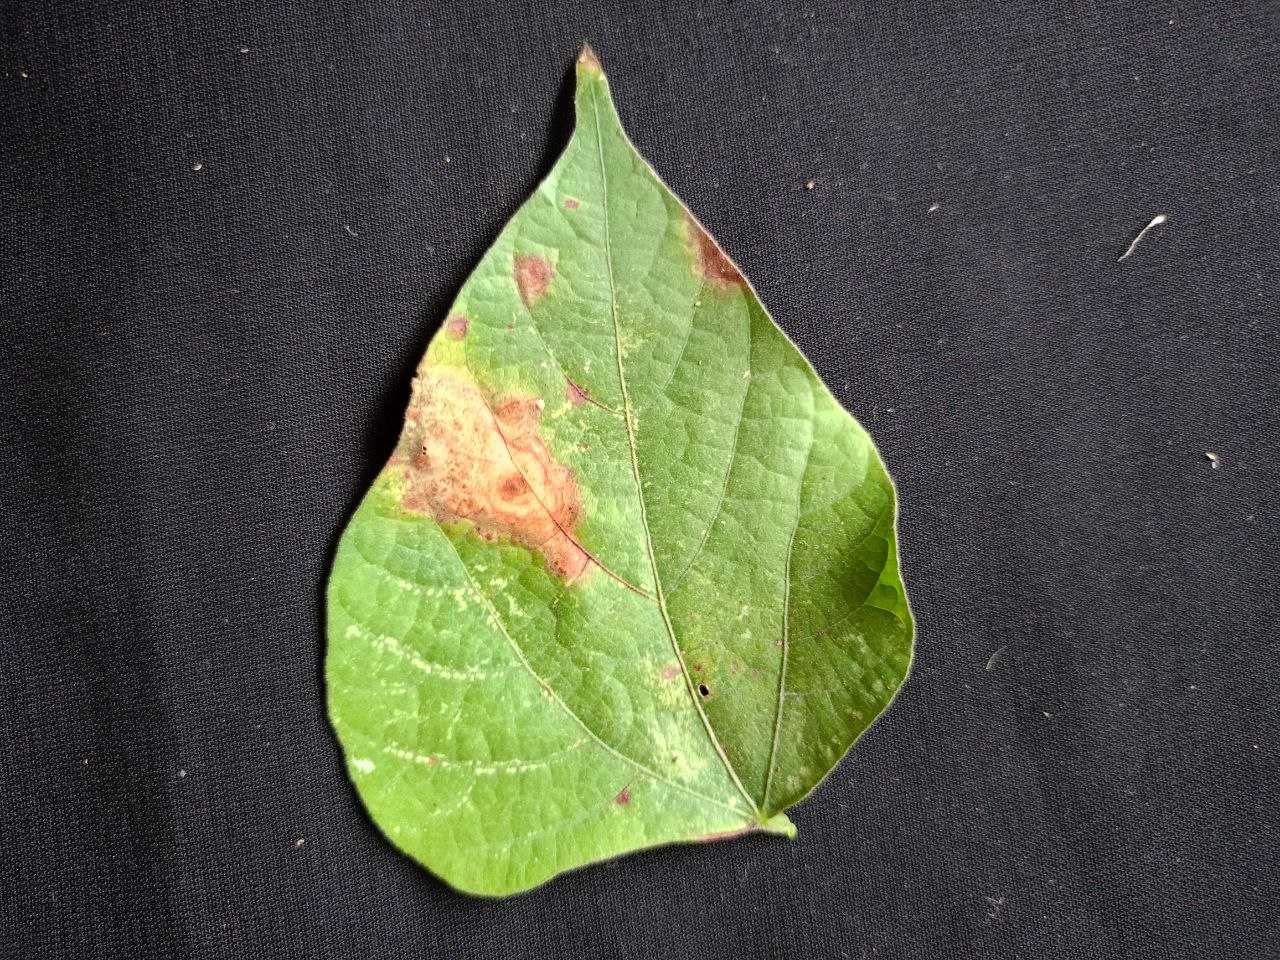
Crop: bean
Leaf condition: Blight